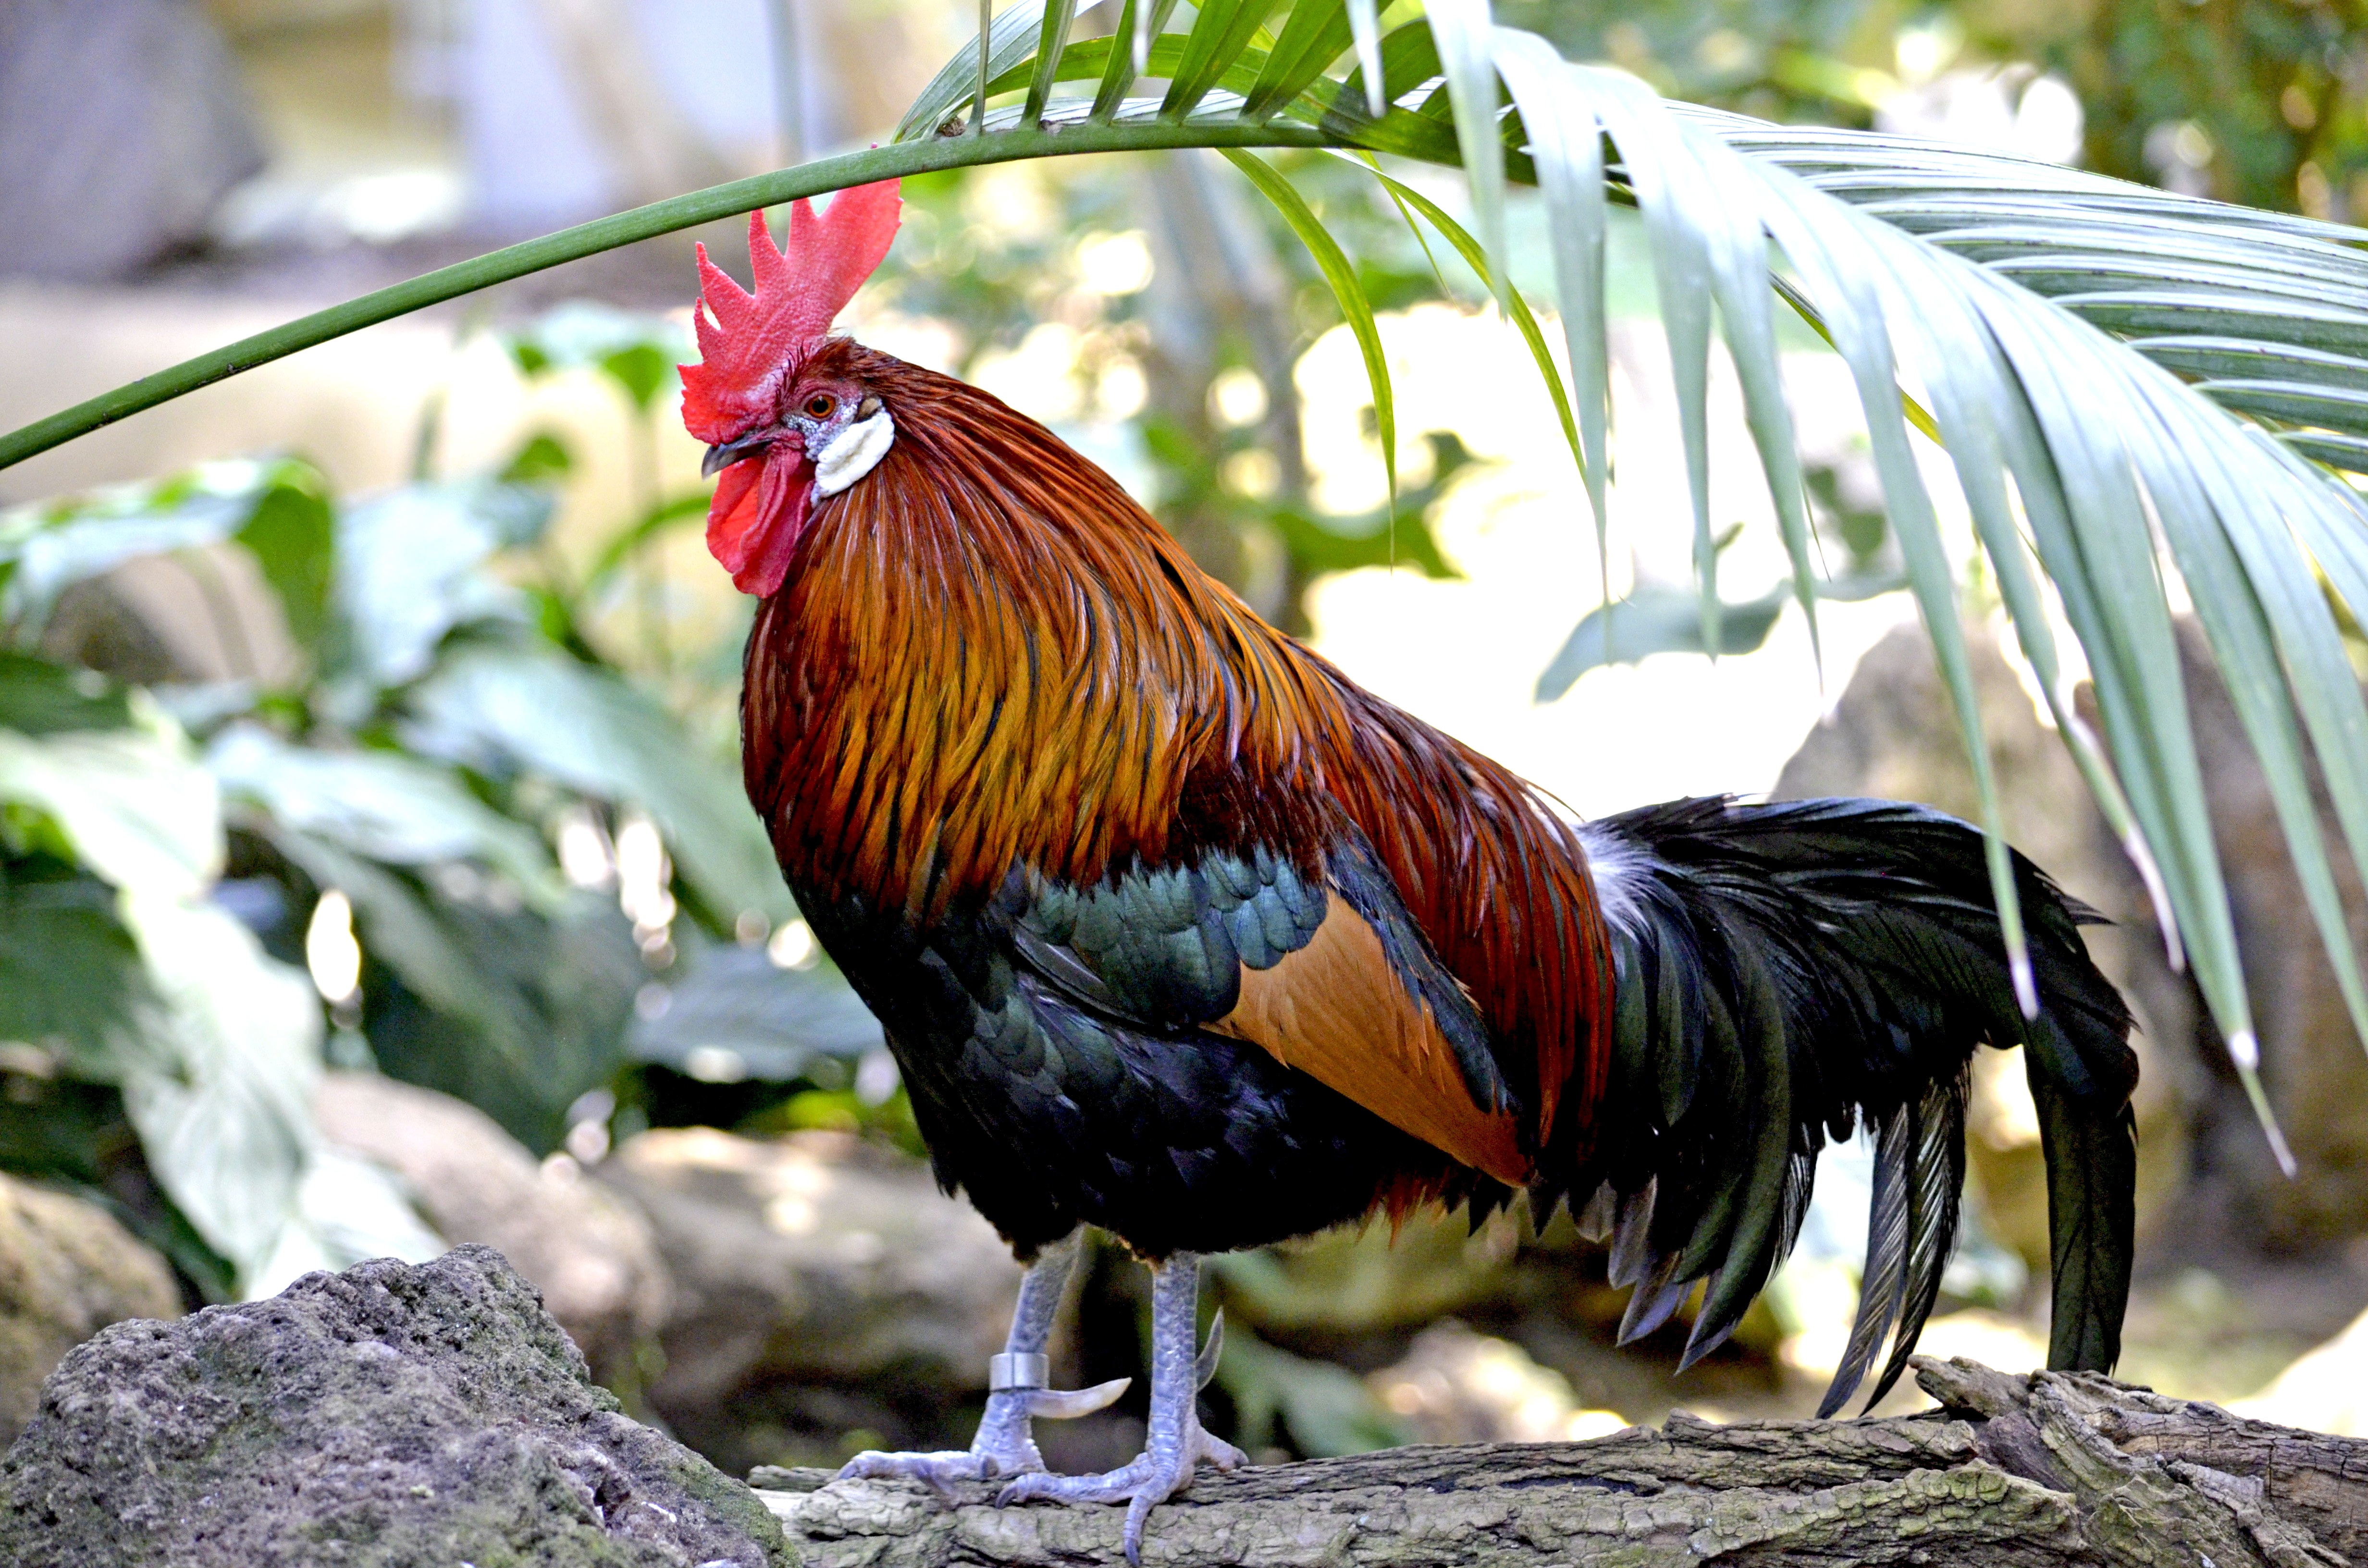
bird, beak, colorful, chicken, fowl, fauna, rooster, plumage, galliformes, vertebrate, exotic, species, hahn, cockscomb, phasianidae, palm leaf, colorful feathers, small cock